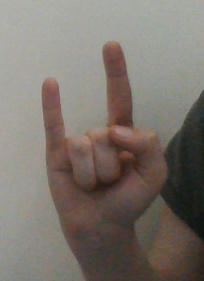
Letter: la